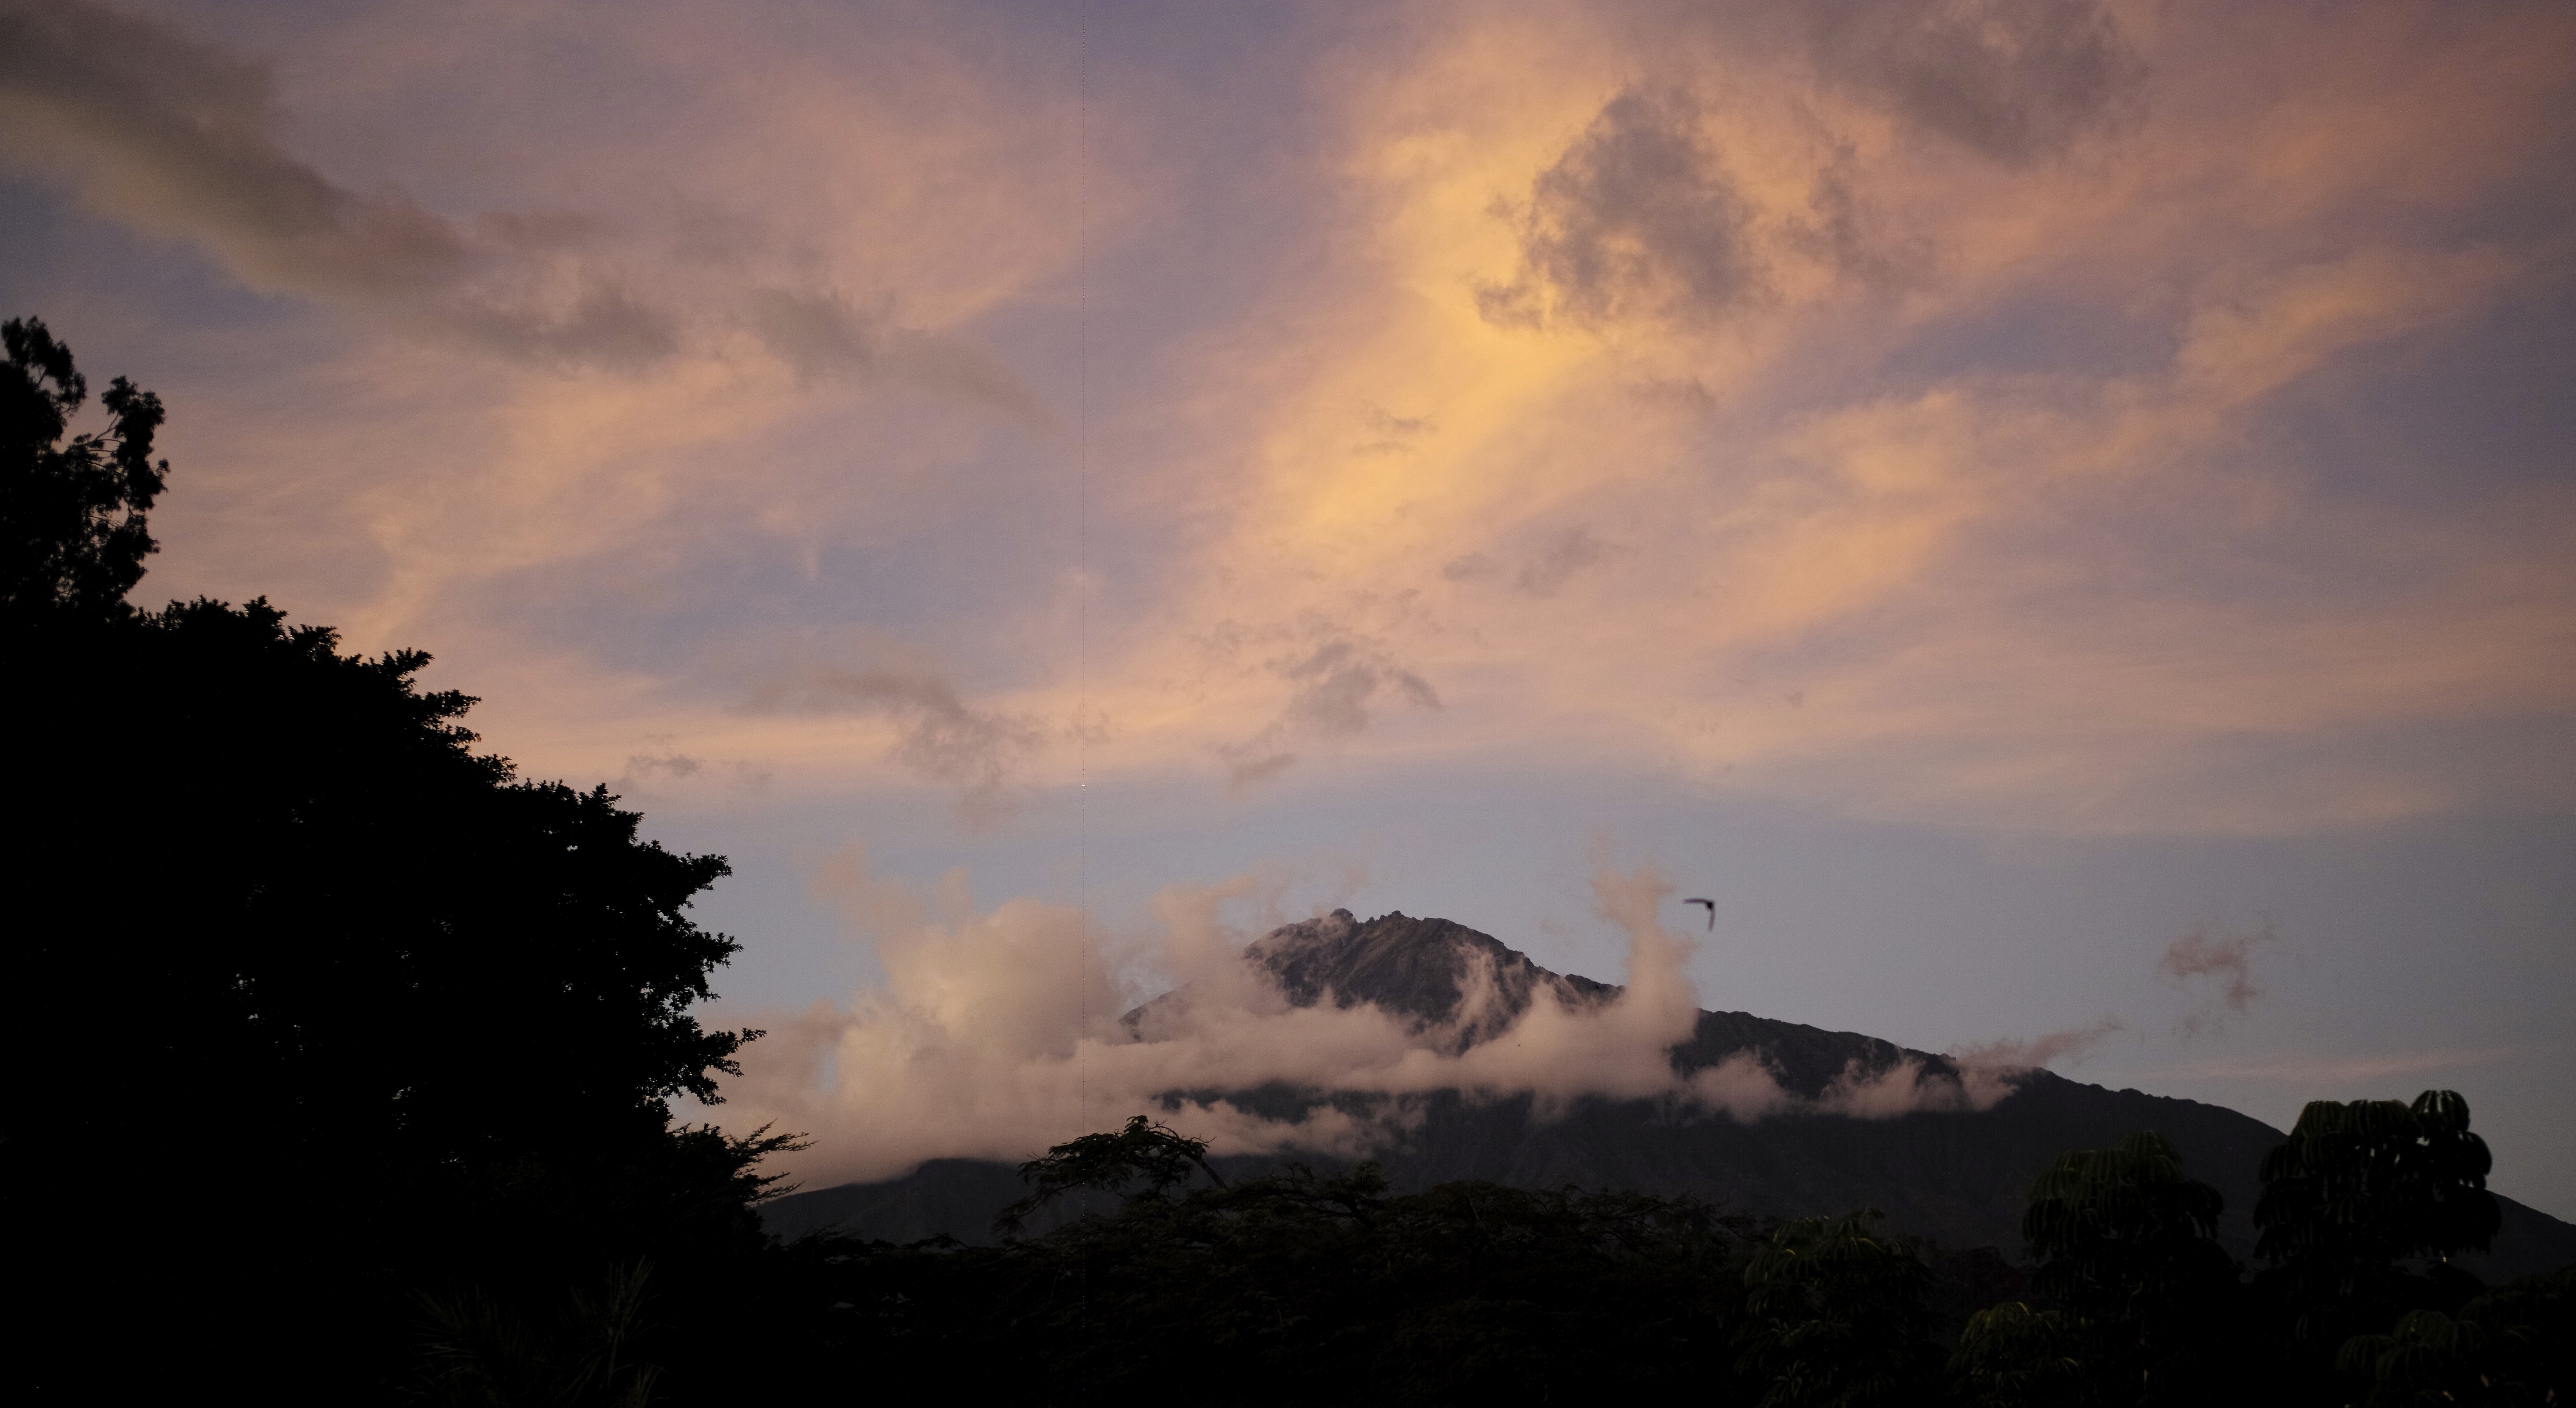
horizon, mountain, cloud, sky, sunrise, sunset, sunlight, morning, dawn, atmosphere, travel, dusk, evening, africa, weather, darkness, mount, tanzania, arusha, meru, afterglow, meteorological phenomenon, atmospheric phenomenon